South London line

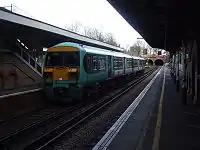
A Southern train at Denmark Hill in 2009

Following the privatisation of British Rail, passenger services on the line were provided by Connex South Central from 26 May 1996. The Sunday service was restored in September 1996 and weekday evening service increased from hourly to half-hourly from May 1997.